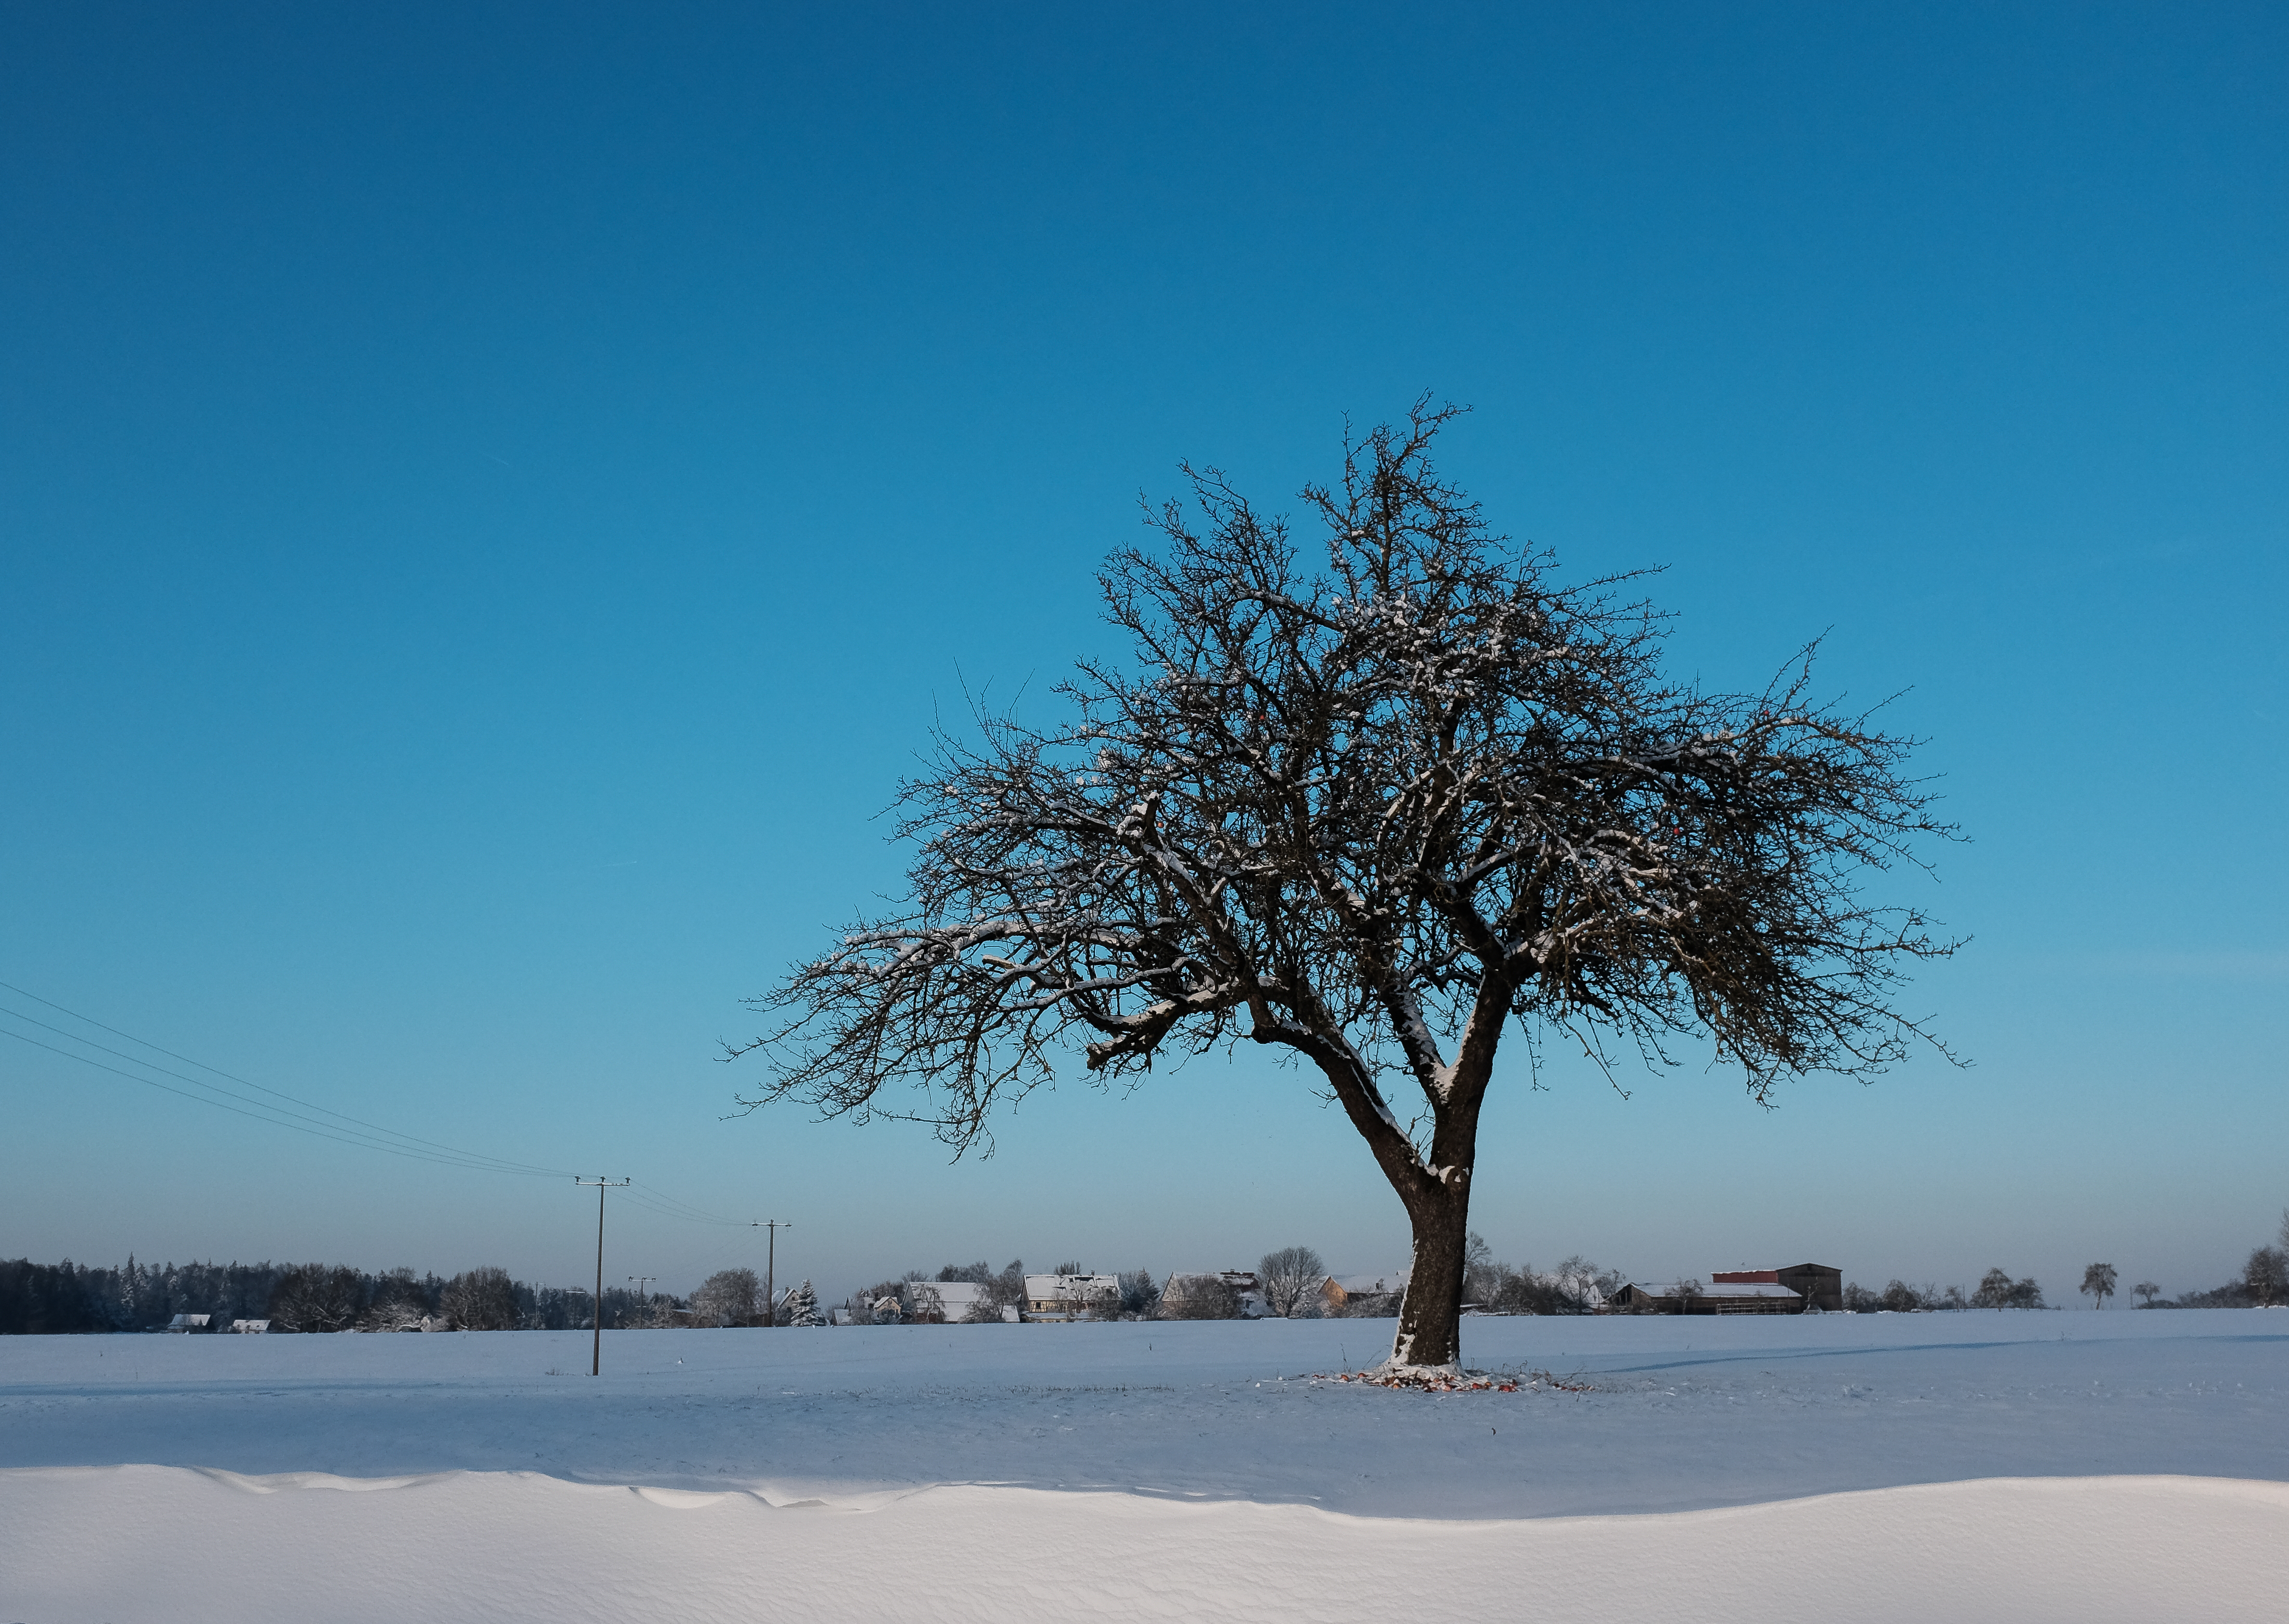
landscape, sea, tree, nature, branch, snow, winter, plant, sky, morning, lake, frost, dawn, dusk, ice, reflection, weather, season, bluesky, landschaft, natur, baum, schnee, himmel, freezing, onawinterday, woody plant